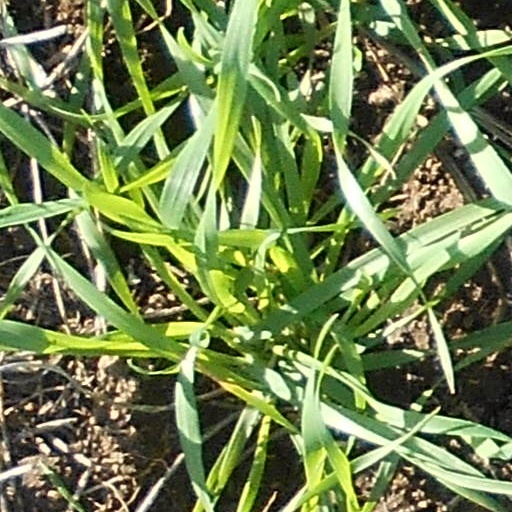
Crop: wheat